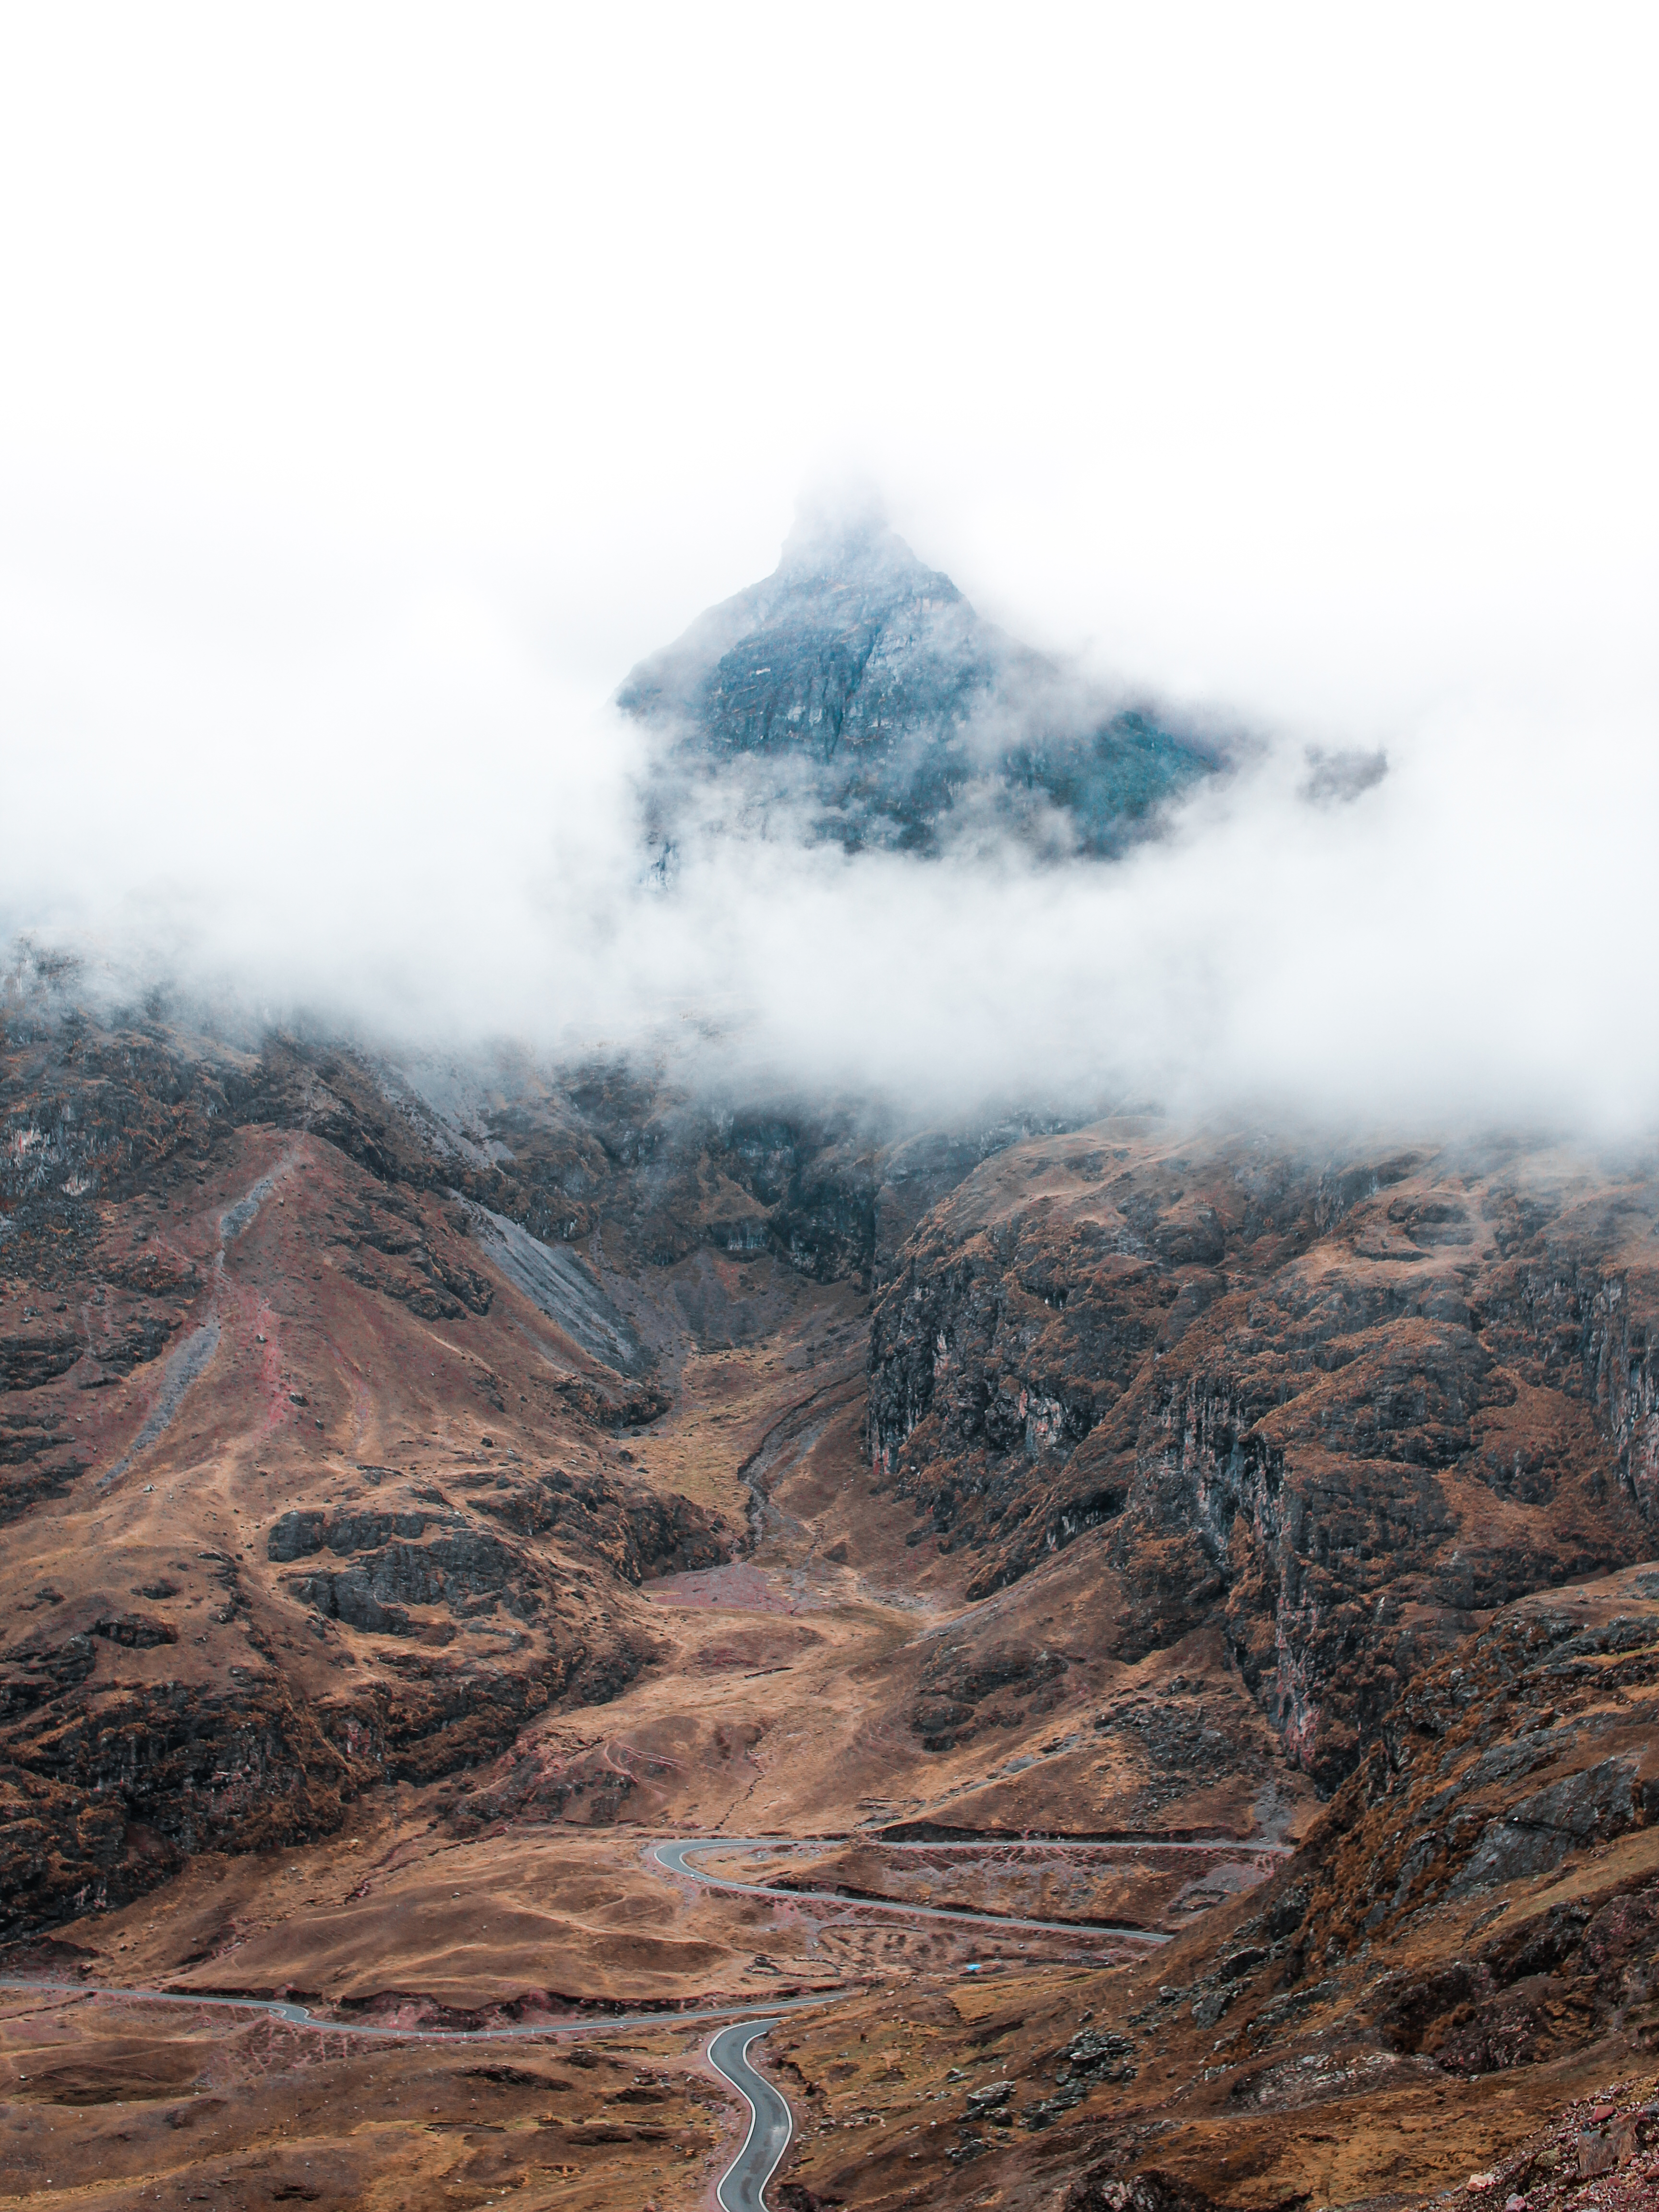
landscape, wilderness, mountain, snow, cloud, hill, mountain range, ridge, geology, plateau, landform, geographical feature, atmospheric phenomenon, mountainous landforms